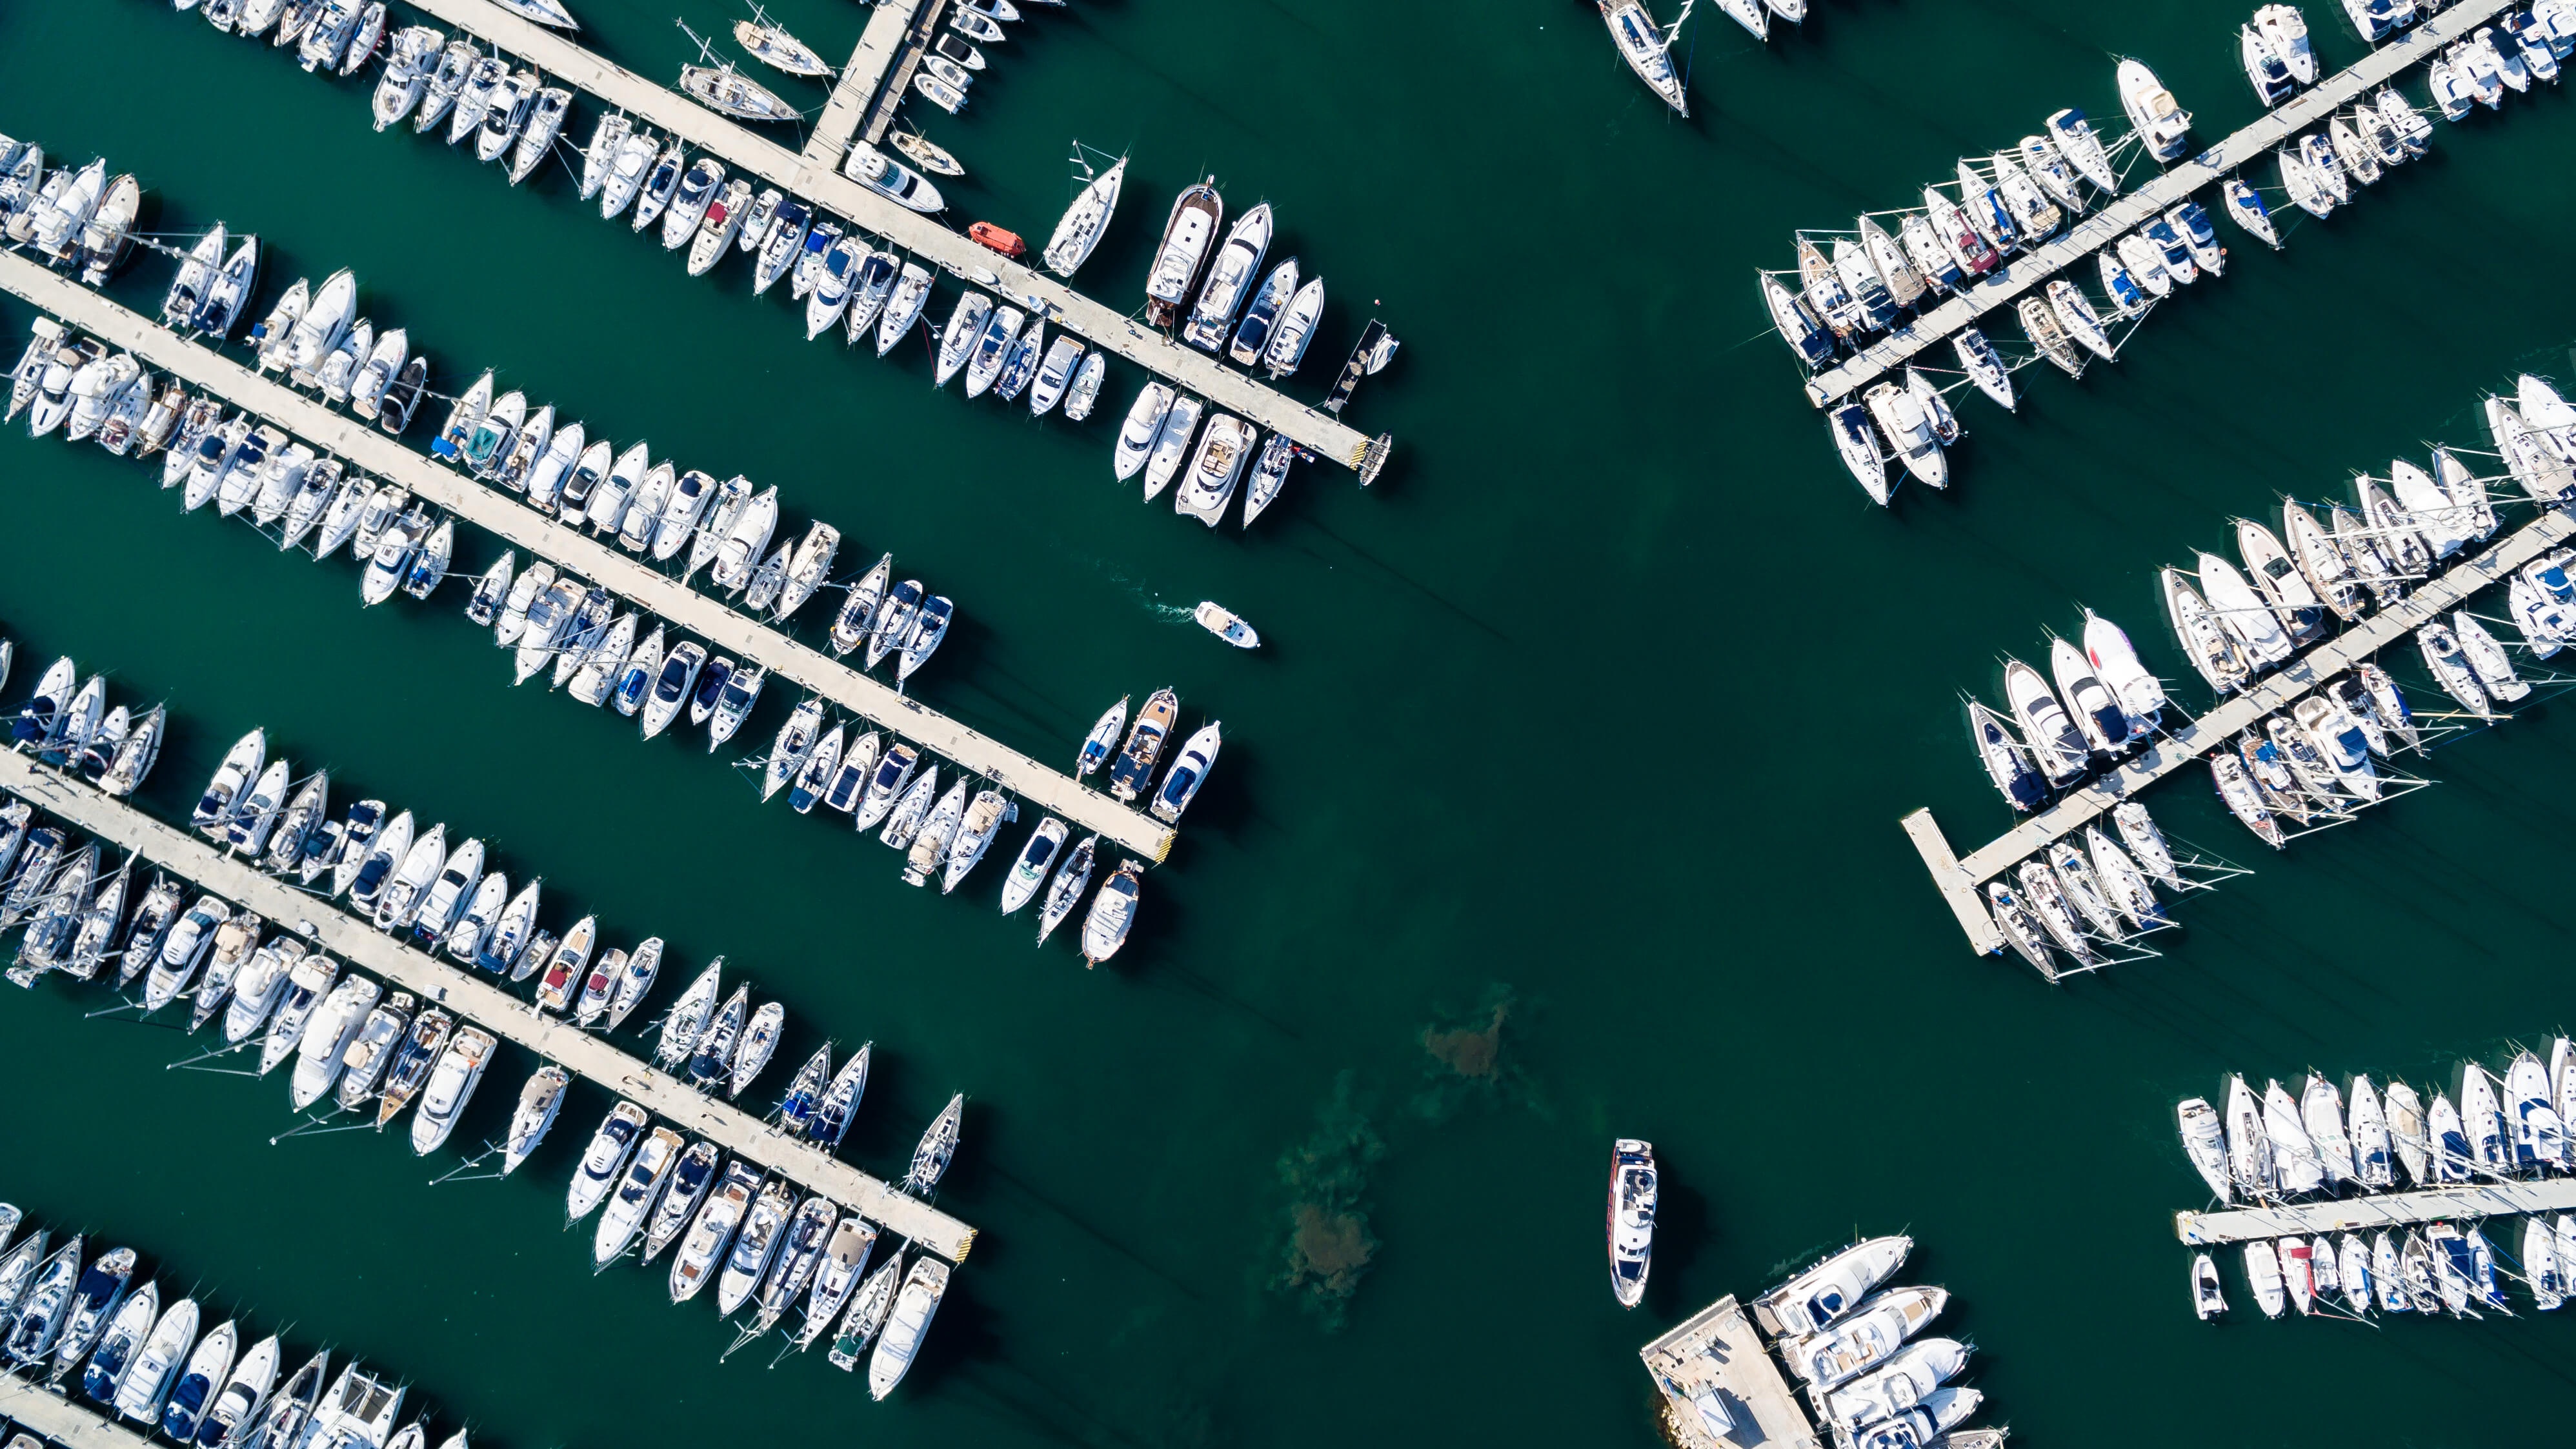
marina, stadium, font, urban design, personal computer hardware